Purushottam Laxman Deshpande

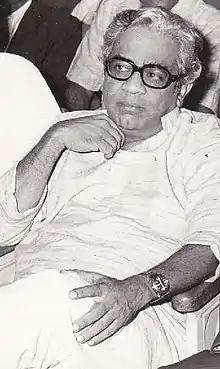
Deshpande,

Purushottam Laxman Deshpande (alternatively written as Pu La Deshpande; 8 November 1919 – 12 June 2000), popularly known by his initials ("Pu. La.") or as P. L. Deshpande, was a Marathi writer and humorist from Maharashtra. He was also an accomplished film and stage actor, script writer, author, composer, musician, singer and orator. He was often referred to as "Maharashtra's beloved personality".